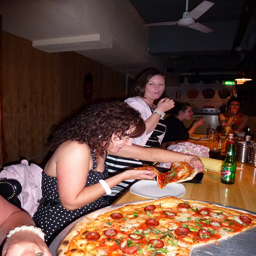
this is a woman eating a giant slice of pizza
There are people sitting at a table eating pizza.
Several people are eating a very big pizza.
Several people sitting at a table that has a pizza on it.
a woman eating a large slice of pizza at a table